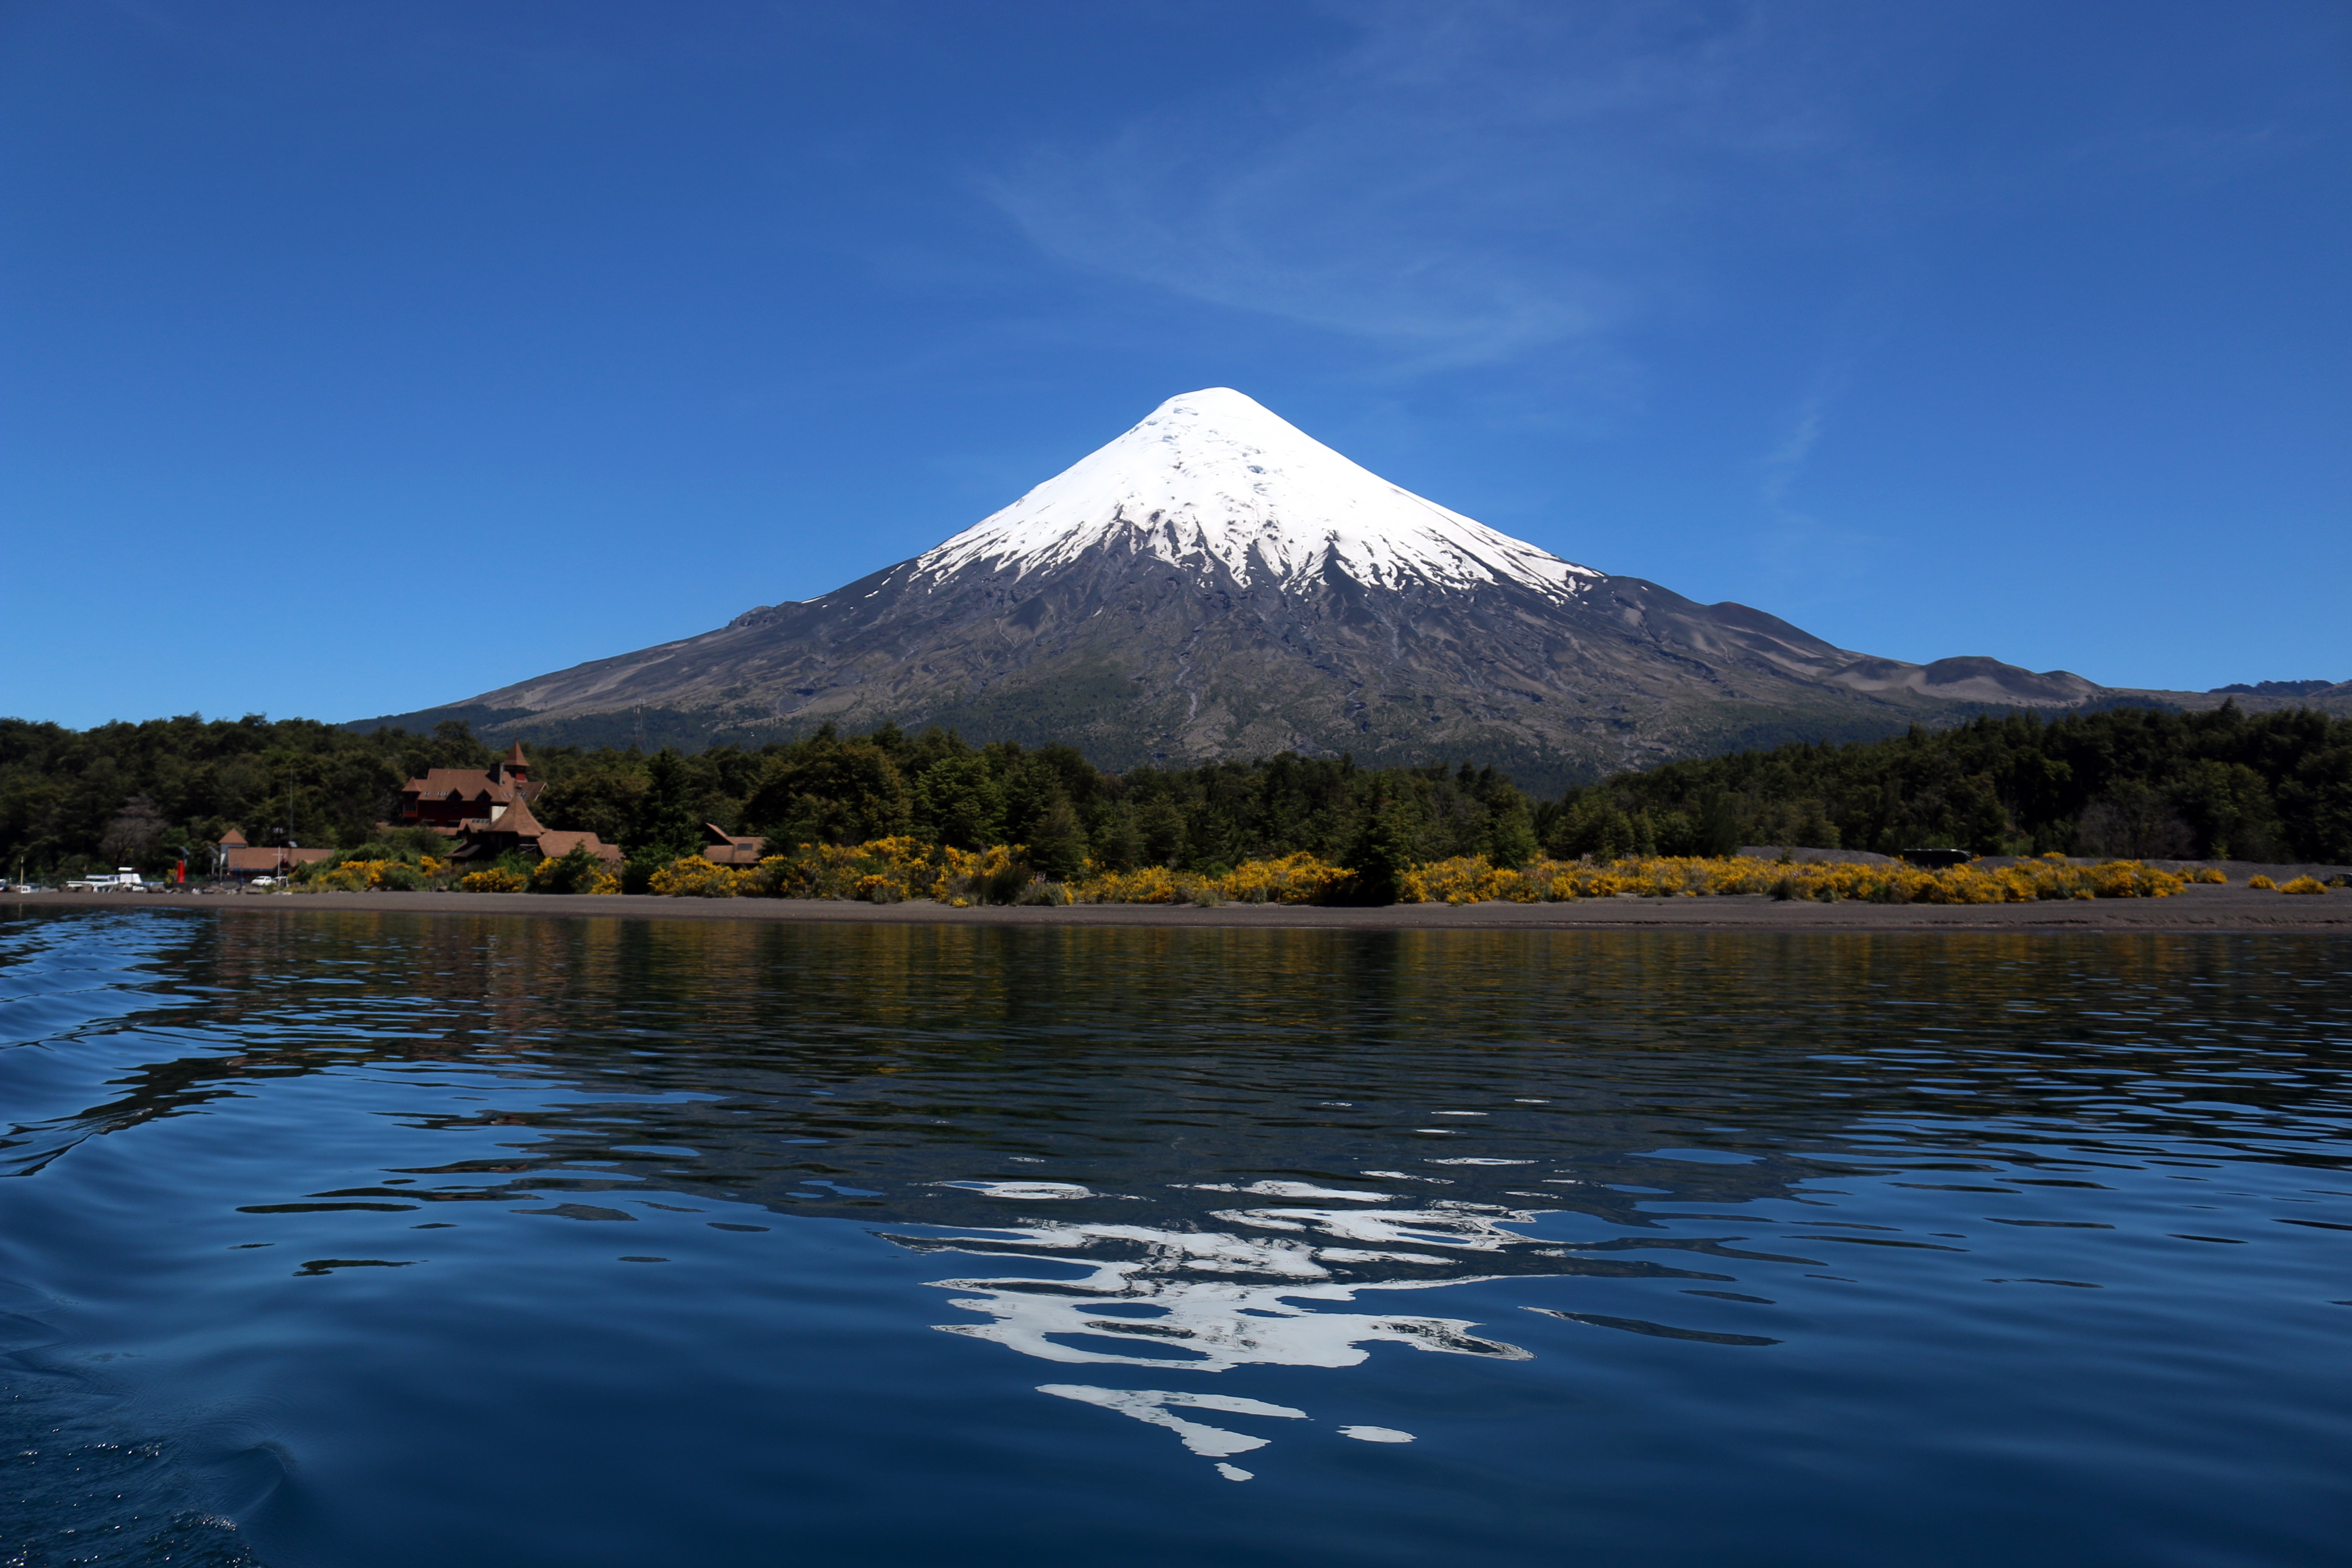
landscape, sea, nature, wilderness, mountain, lake, reflection, reservoir, fell, loch, landform, geographical feature, mountainous landforms